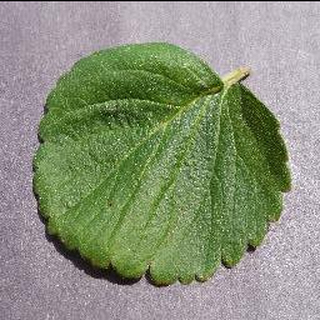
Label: healthy_strawberry